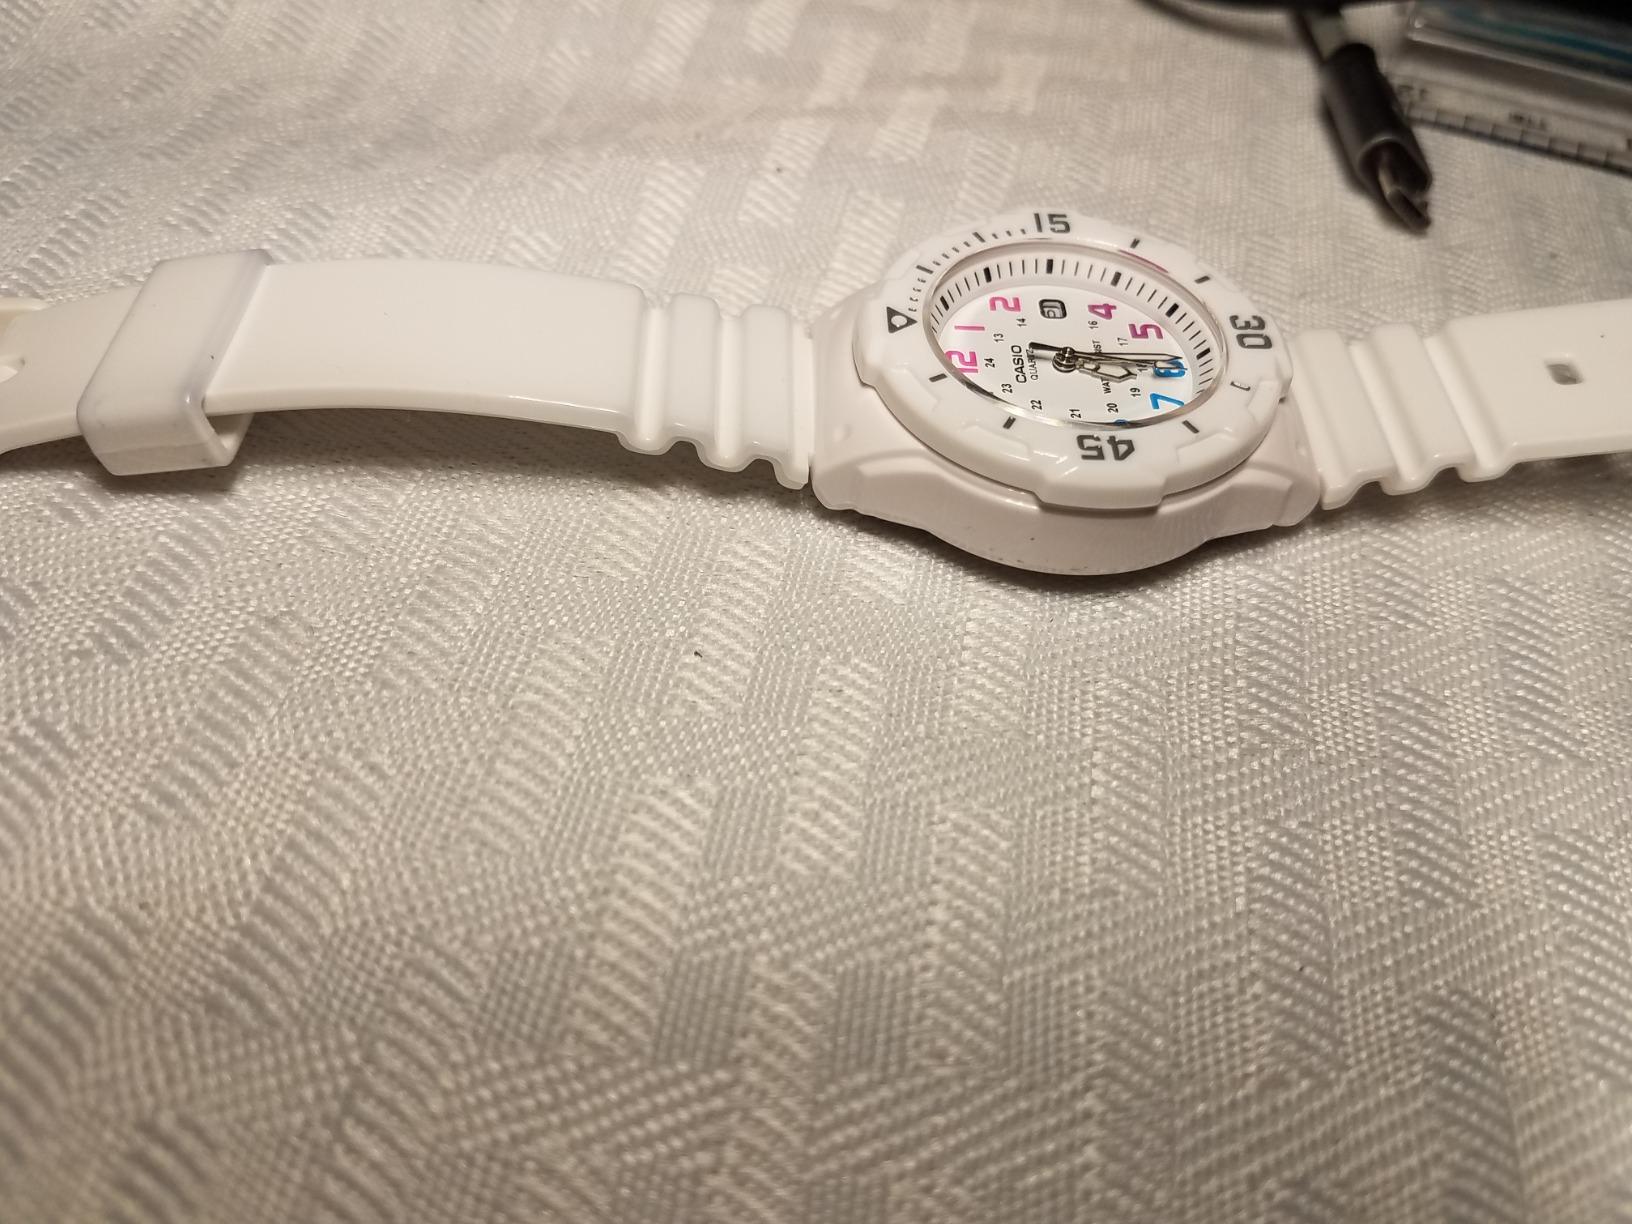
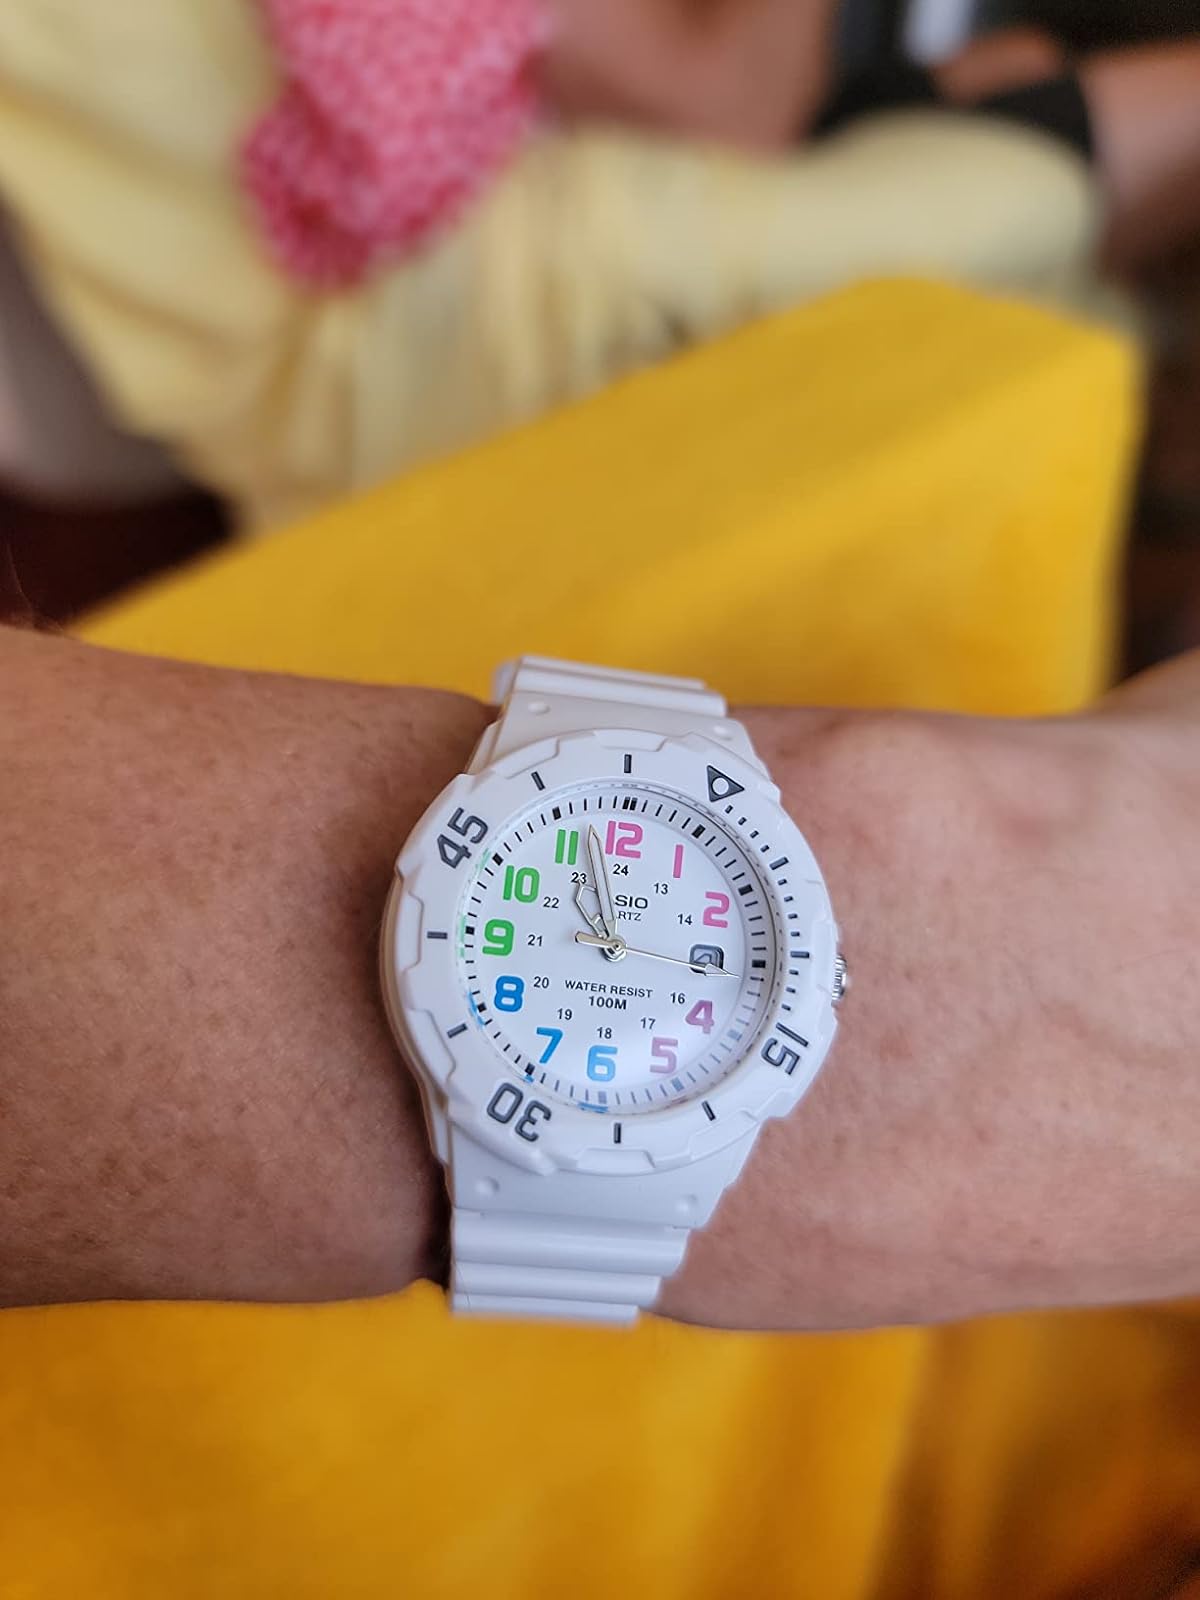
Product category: accessories_watch
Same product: yes